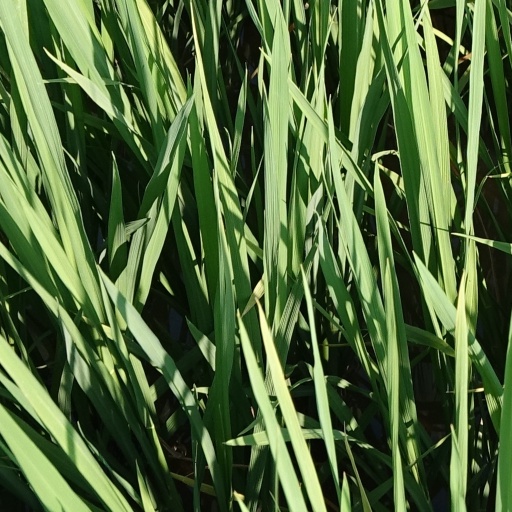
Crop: rice